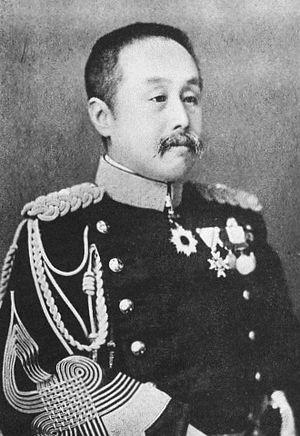
Takatsukasa Hiromichi 鷹司煕通; est un descendant de l'aristocratique famille Takatsukasa issue de Konoe Iezane, qui a fourni un certain nombre de régents japonais jusqu'à la restauration de Meiji.